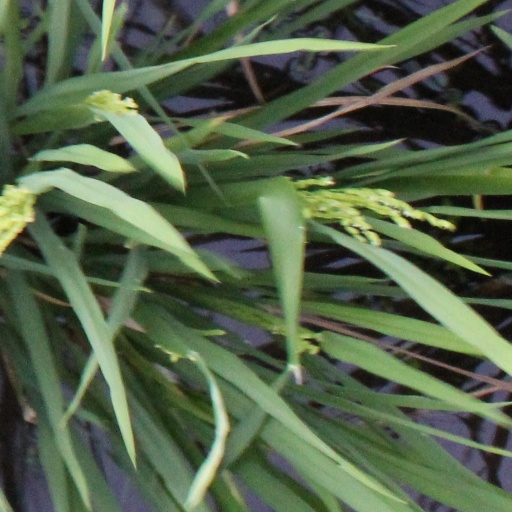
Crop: rice